List of Croatia national football team hat-tricks

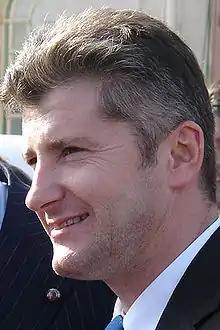
Davor Šuker scored two hat-tricks for Croatia

Since the inception of international association football matches in 1872, nine Croatian footballers have scored three or more goals (a hat-trick) in a game. The first player to score a hat-trick for Croatia was August Lešnik in a friendly match against Slovakia in 1942. Davor Šuker was the first player in modern Croatia national team history to achieve this feat, scoring three times in a 7–1 victory over Estonia in 1995. He is also the one of two players alongside Mario Mandžukić who scored a hat-trick more than once, grabbing his second hat-trick in Croatia's 7–0 win against Australia. Mladen Petrić has scored the greatest number of goals in one game, netting four times against Andorra.